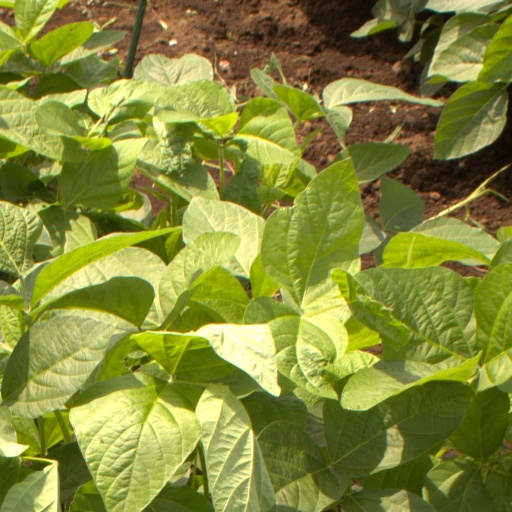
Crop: soybean